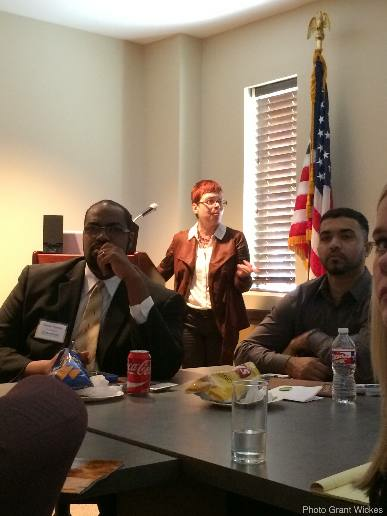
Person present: Yes